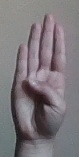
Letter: kaaf